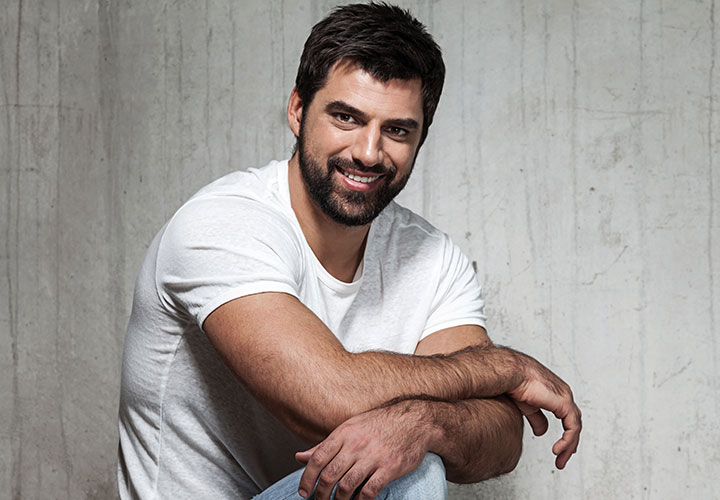
Gender: men